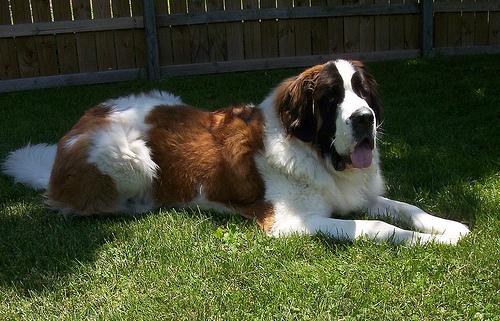
Breed: saint bernard